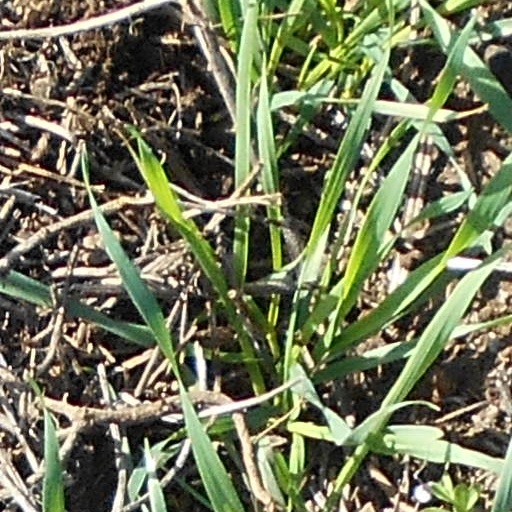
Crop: wheat